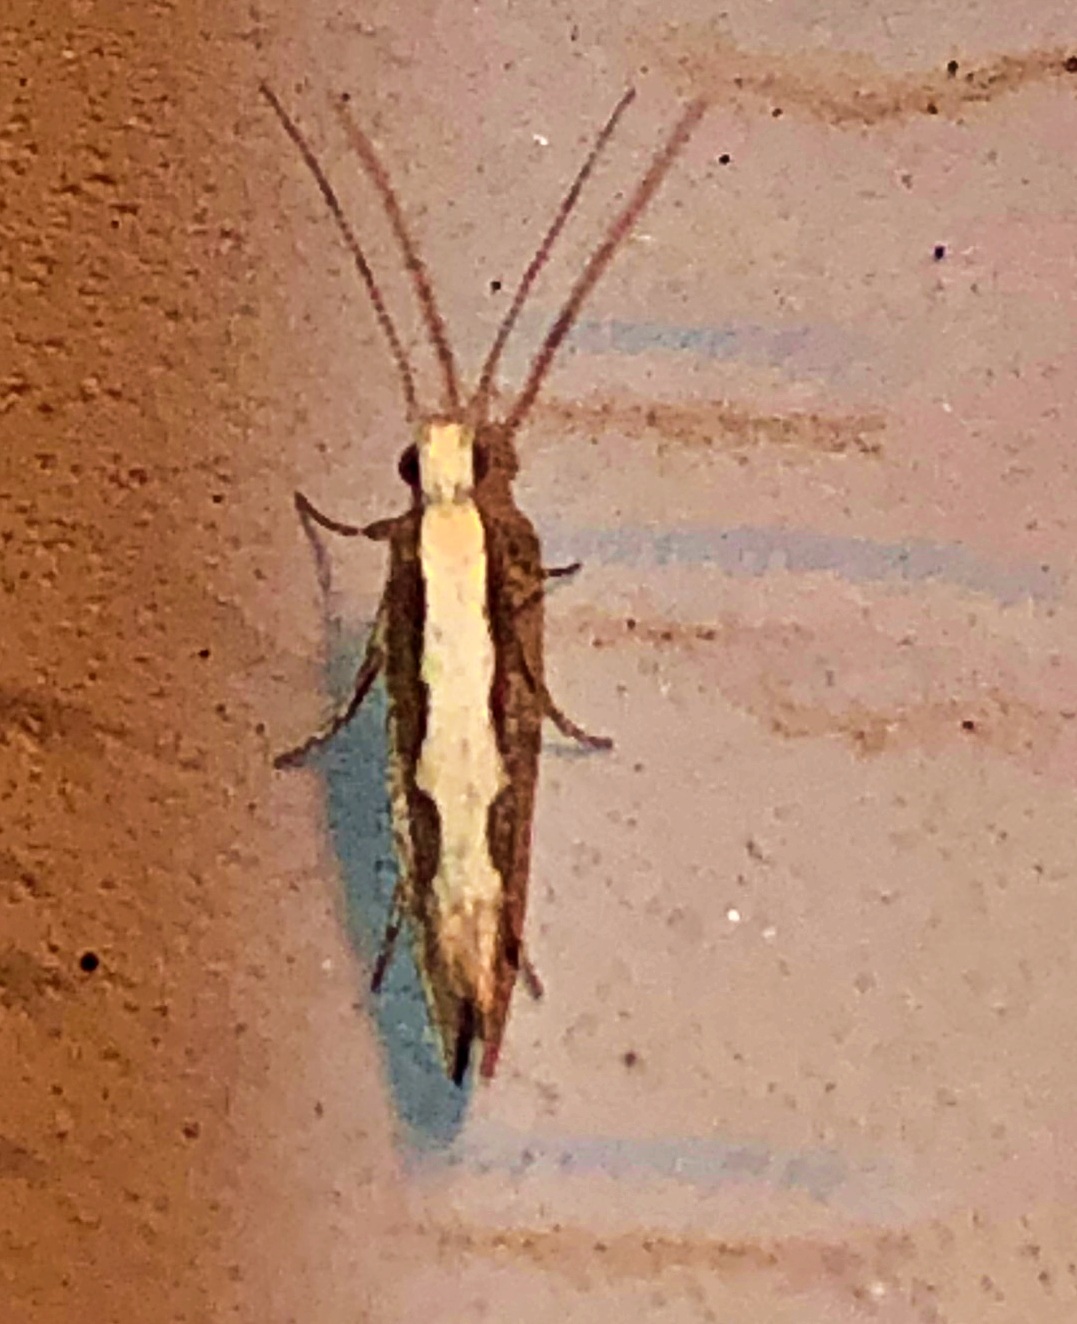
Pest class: diamondback_moth